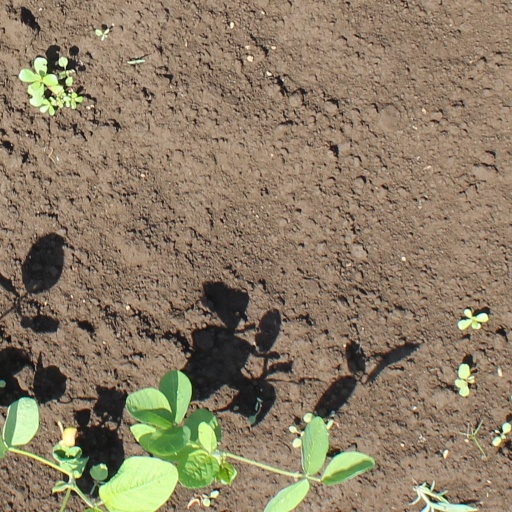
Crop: soybean